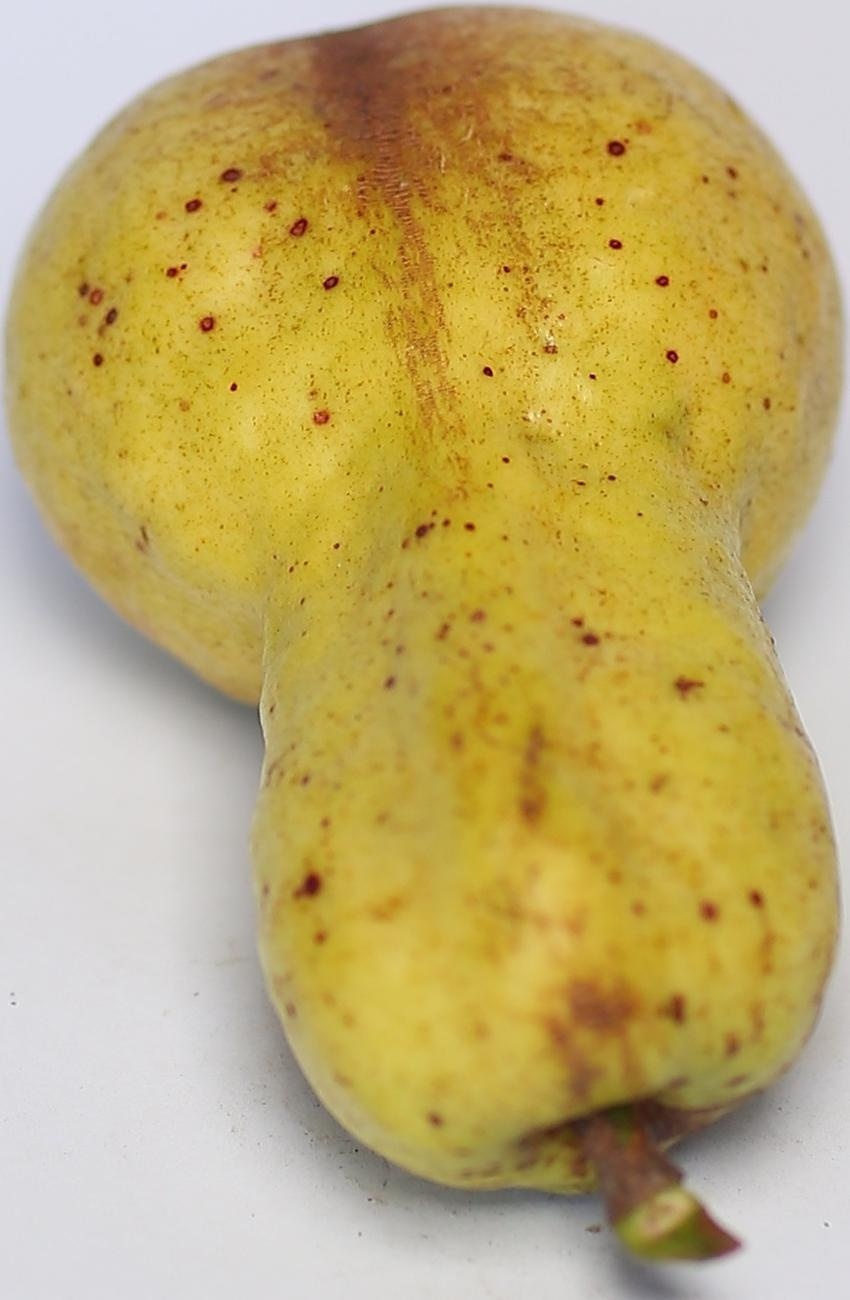
Maturity: ripe
Variety: local-sindhi